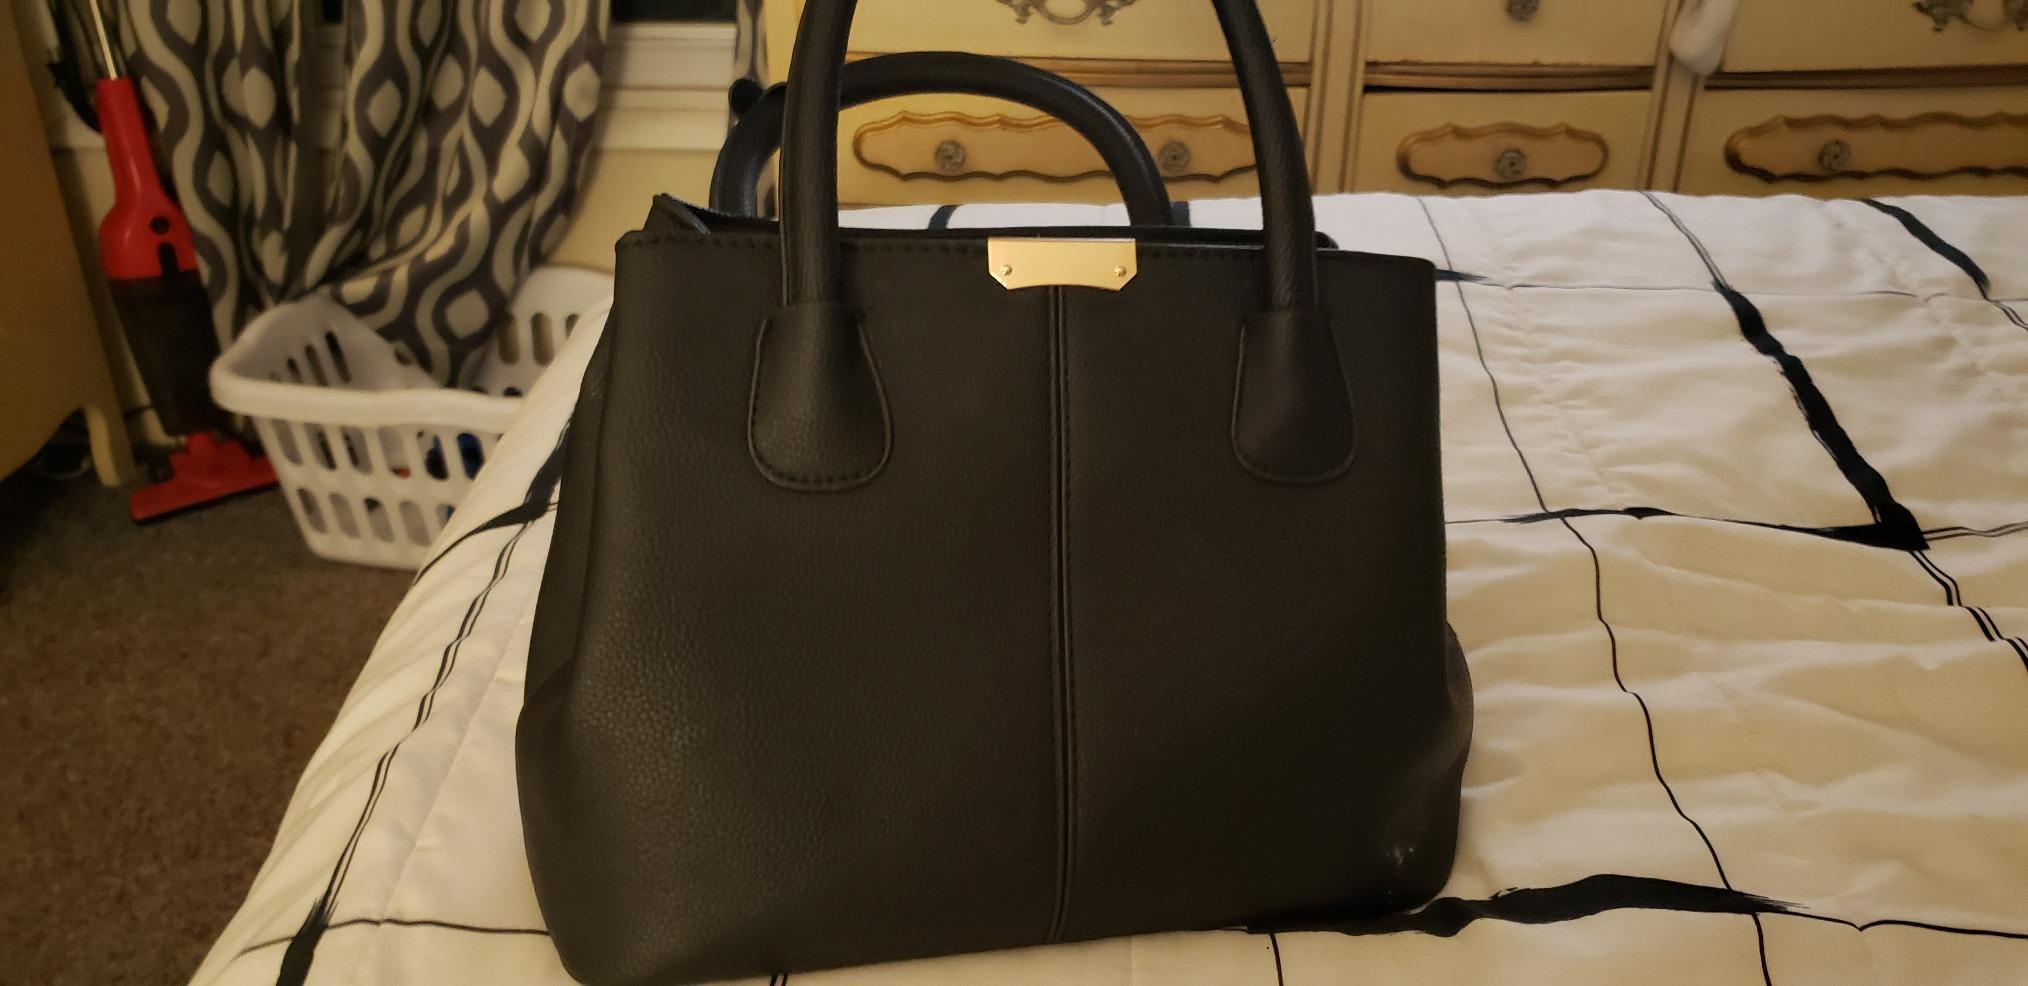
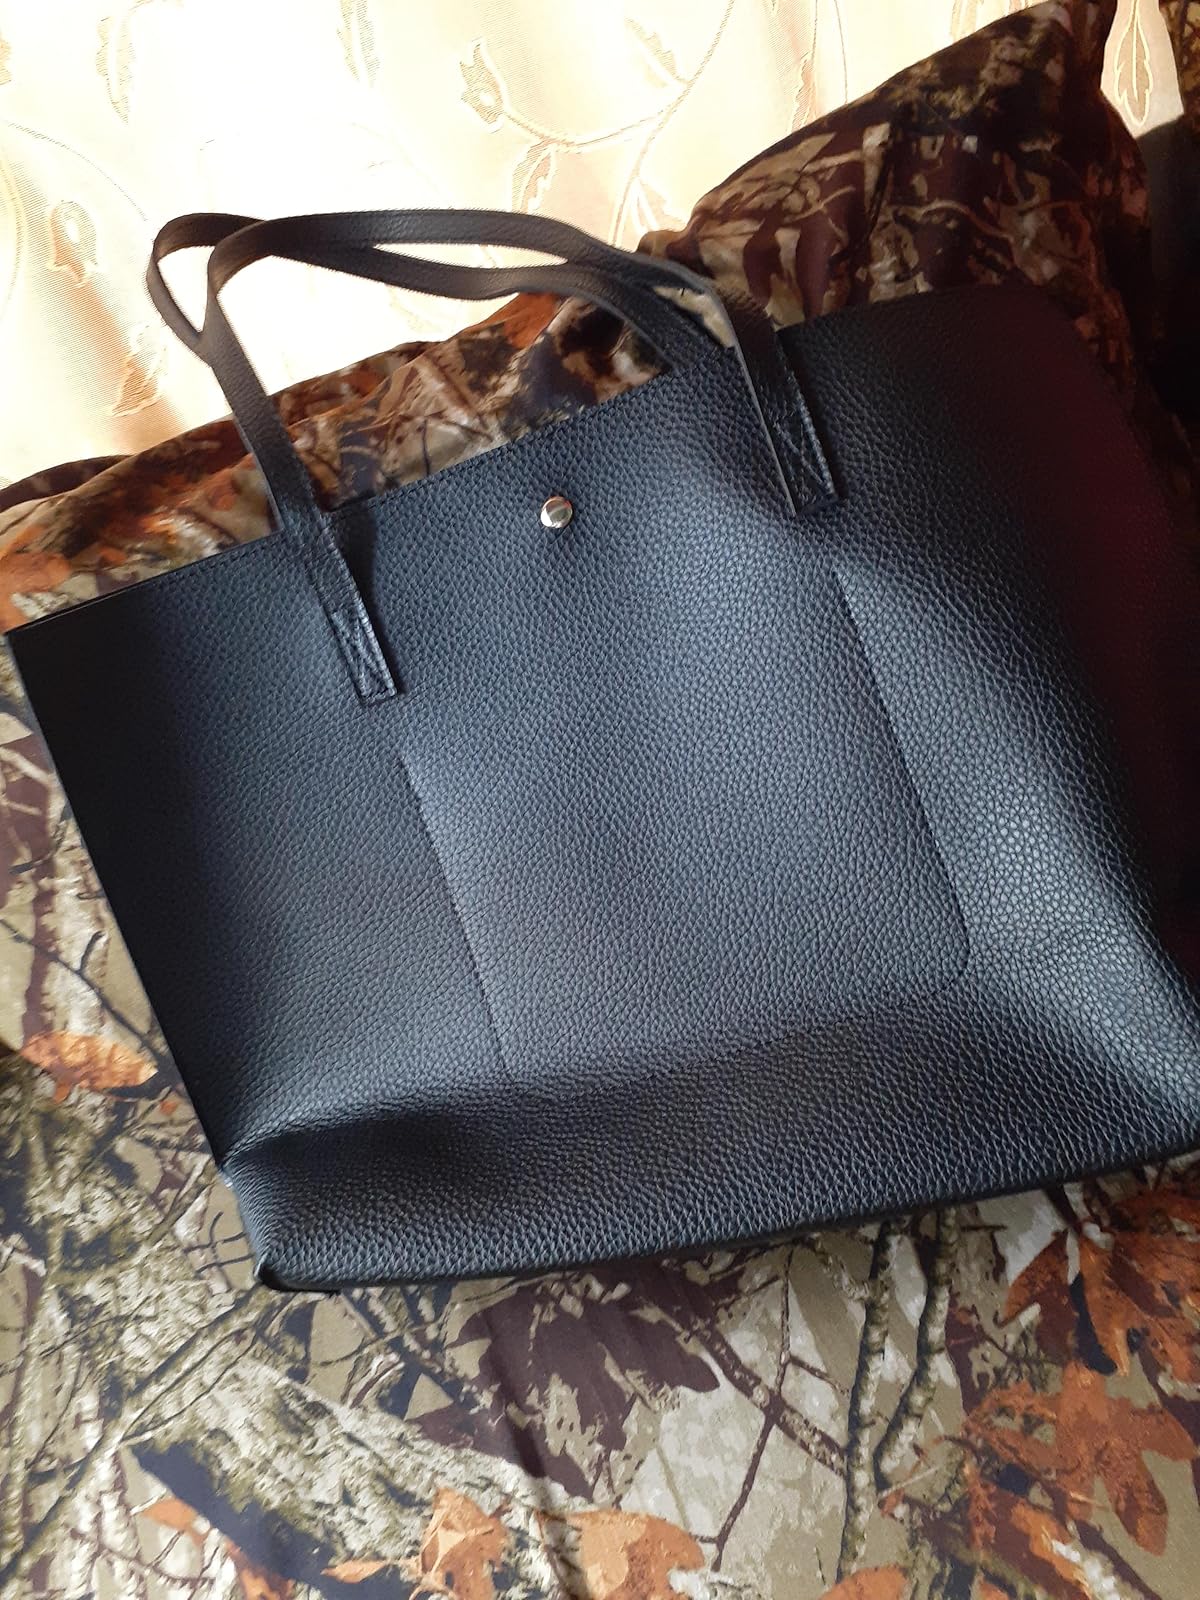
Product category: accessories_handbag
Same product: no